Bridget Maasland

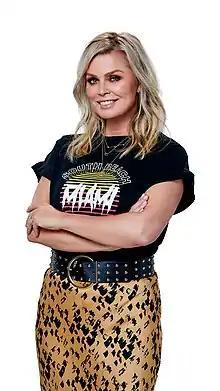
Bridget Maasland in 2006

Bridget Maasland (born 9 November 1974) is a Dutch VJ, television presenter and producer.